Prayer in the Catholic Church

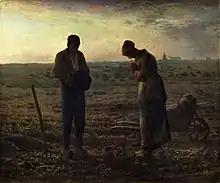
"The Angelus" by Jean-François Millet, 1857-1859

Prayer can be dinstinguished into vocal and mental. Vocal prayer is that which is made by using some approved form of words, read, sung or recited; such as the sign of the cross, the Liturgy of the Hours (Divine Office), the Angelus, grace before and after meals, etc. Mental prayer is that which is made without employing either words or formulas of any kind. Catholics are exhorted to beware of underrating the usefulness or necessity of vocal prayer. Common vocal prayers include the Lord's Prayer (Our Father, Pater Noster), the Hail Mary (Ave Maria, Angelical salutation), the Glory Be (Gloria Patri, Minor Doxology), and the Apostles' Creed (Symbolum Apostolorum).